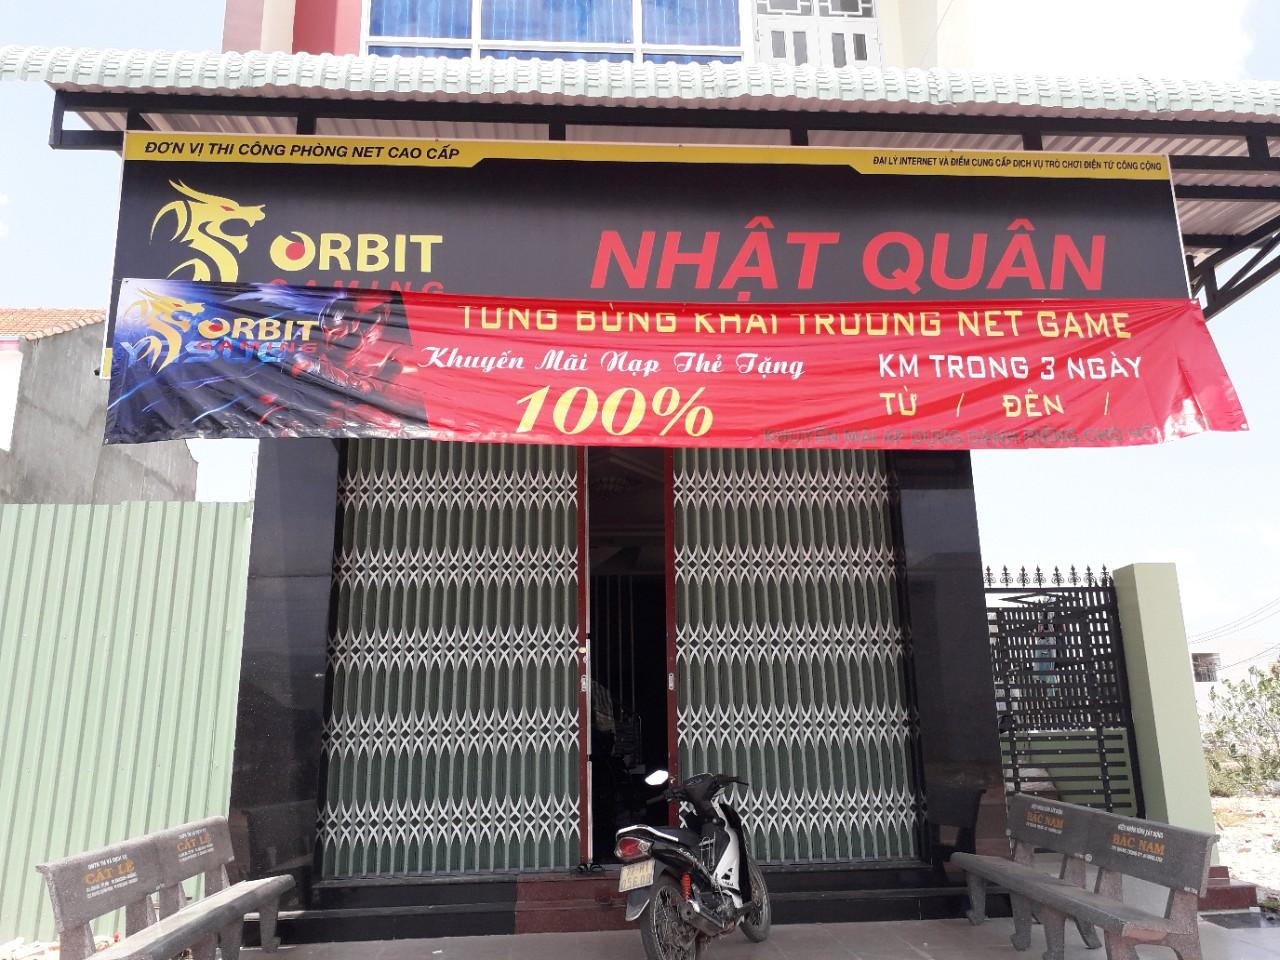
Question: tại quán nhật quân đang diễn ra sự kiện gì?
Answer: tại quán nhật quân đang diễn ra sự kiện khuyến mãi nạp thẻ tặng 100%